Pratt & Whitney R-1860 Hornet B

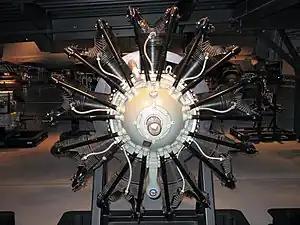
Pratt & Whitney R-1860 Hornet B

The Pratt & Whitney R-1860 Hornet B was a relatively uncommon aircraft engine. It was a development of Pratt & Whitney's earlier R-1690 Hornet and was basically similar, but enlarged in capacity from 1,690 to . Cylinder bore was increased by 1/8" and the crankshaft stroke by 3/8". Both engines were air-cooled radial engines, with a single row of nine cylinders.